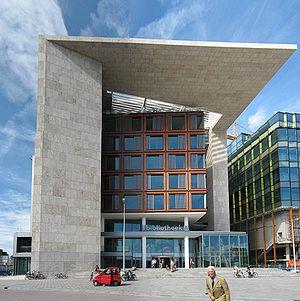
L'Oostelijk Havengebied est un quartier d'Amsterdam, aux Pays-Bas, situé entre l'IJ et le canal d'Amsterdam au Rhin. La zone portuaire du quartier a été construite à la fin du XIXᵉ siècle pour permettre l'accroissement du commerce avec les Indes orientales néerlandaises, mais ceux-ci furent en partie détruits lors de la construction de la gare centrale d'Amsterdam. Aujourd'hui, le quartier fait l'objet d'un plan municipal, dans le cadre duquel les entrepôts historiques sont réhabilités en logements, auxquels des immeubles contemporains viennent s'ajouter. On y trouve la nouvelle bibliothèque publique centrale d'Amsterdam, la salle municipale de concert, et l'avenue Oostelijke Handelskade. Au sud se trouve le quartier historique des Oostelijke Eilanden.